Ginger

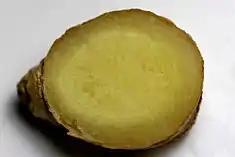
Cross-section of ginger root

Ginger ("Zingiber officinale") is a flowering plant whose rhizome, ginger root or ginger, is widely used as a spice and a folk medicine. It is an herbaceous perennial that grows annual pseudostems (false stems made of the rolled bases of leaves) about one meter tall, bearing narrow leaf blades. The inflorescences bear flowers having pale yellow petals with purple edges, and arise directly from the rhizome on separate shoots.